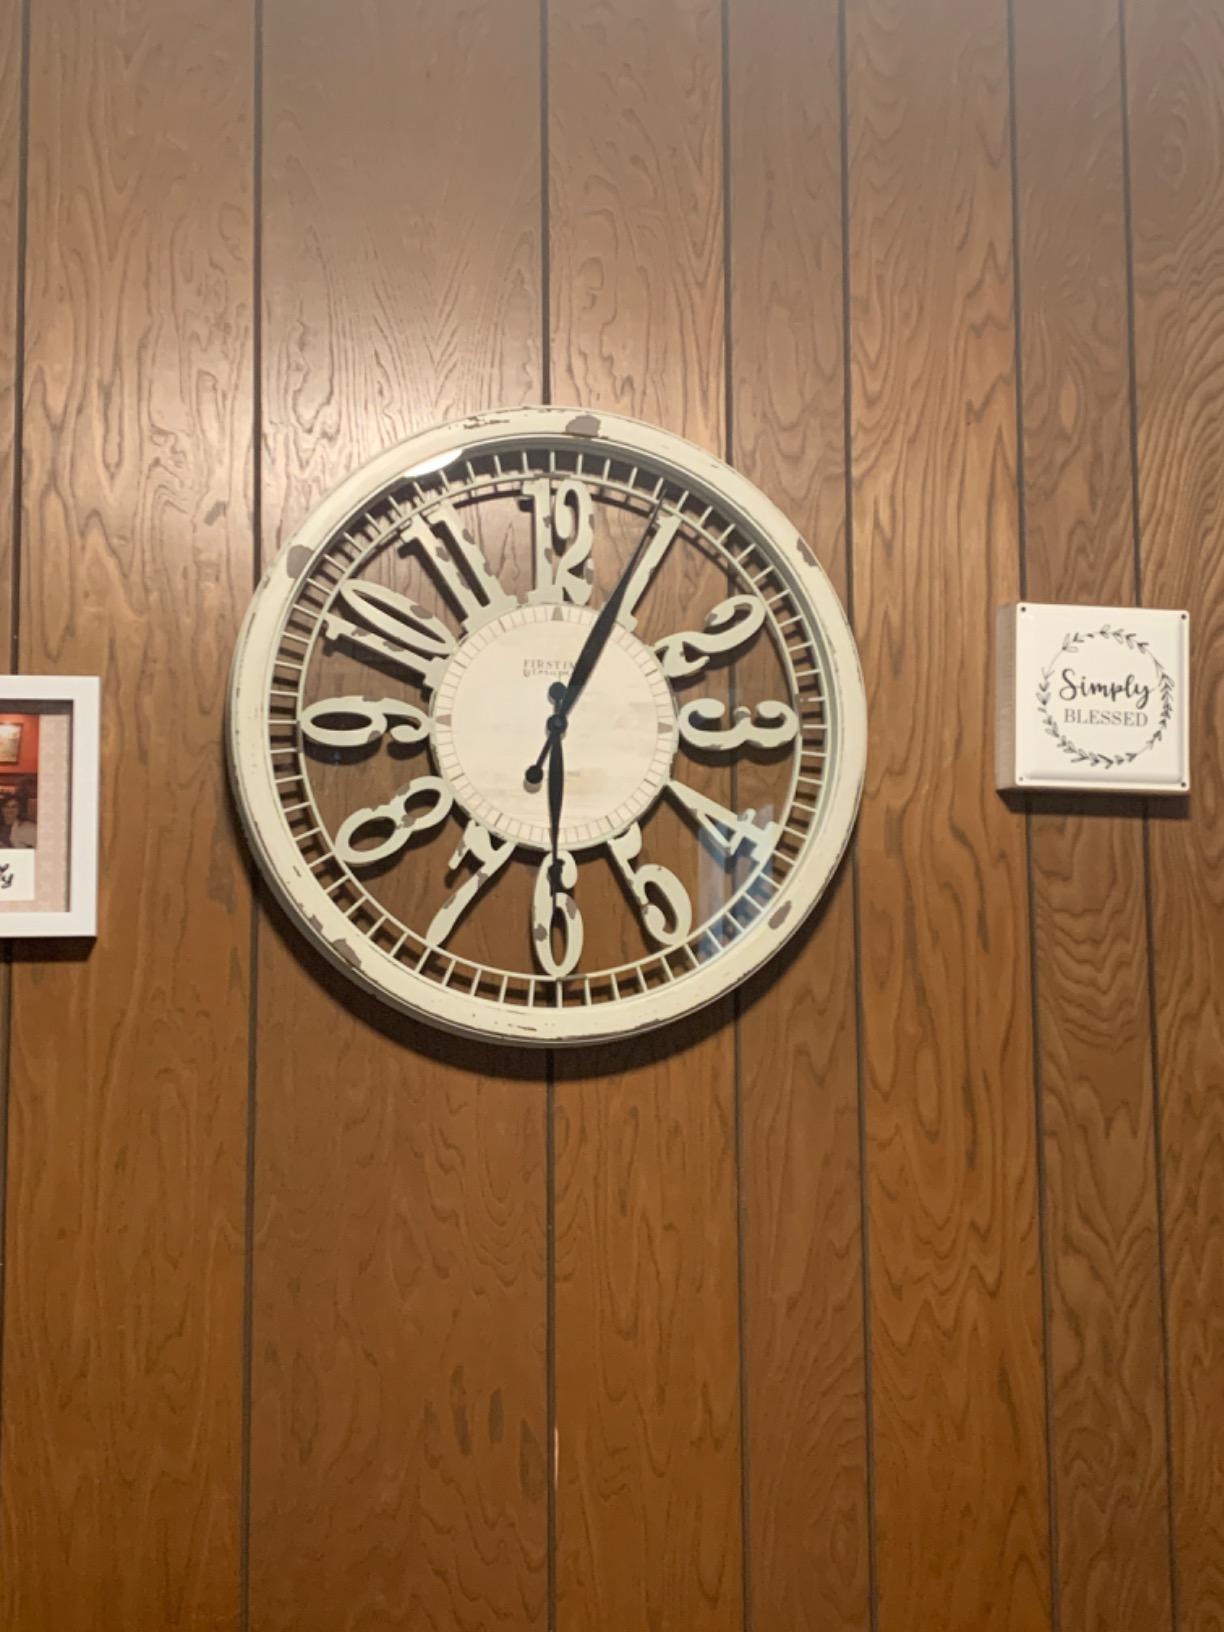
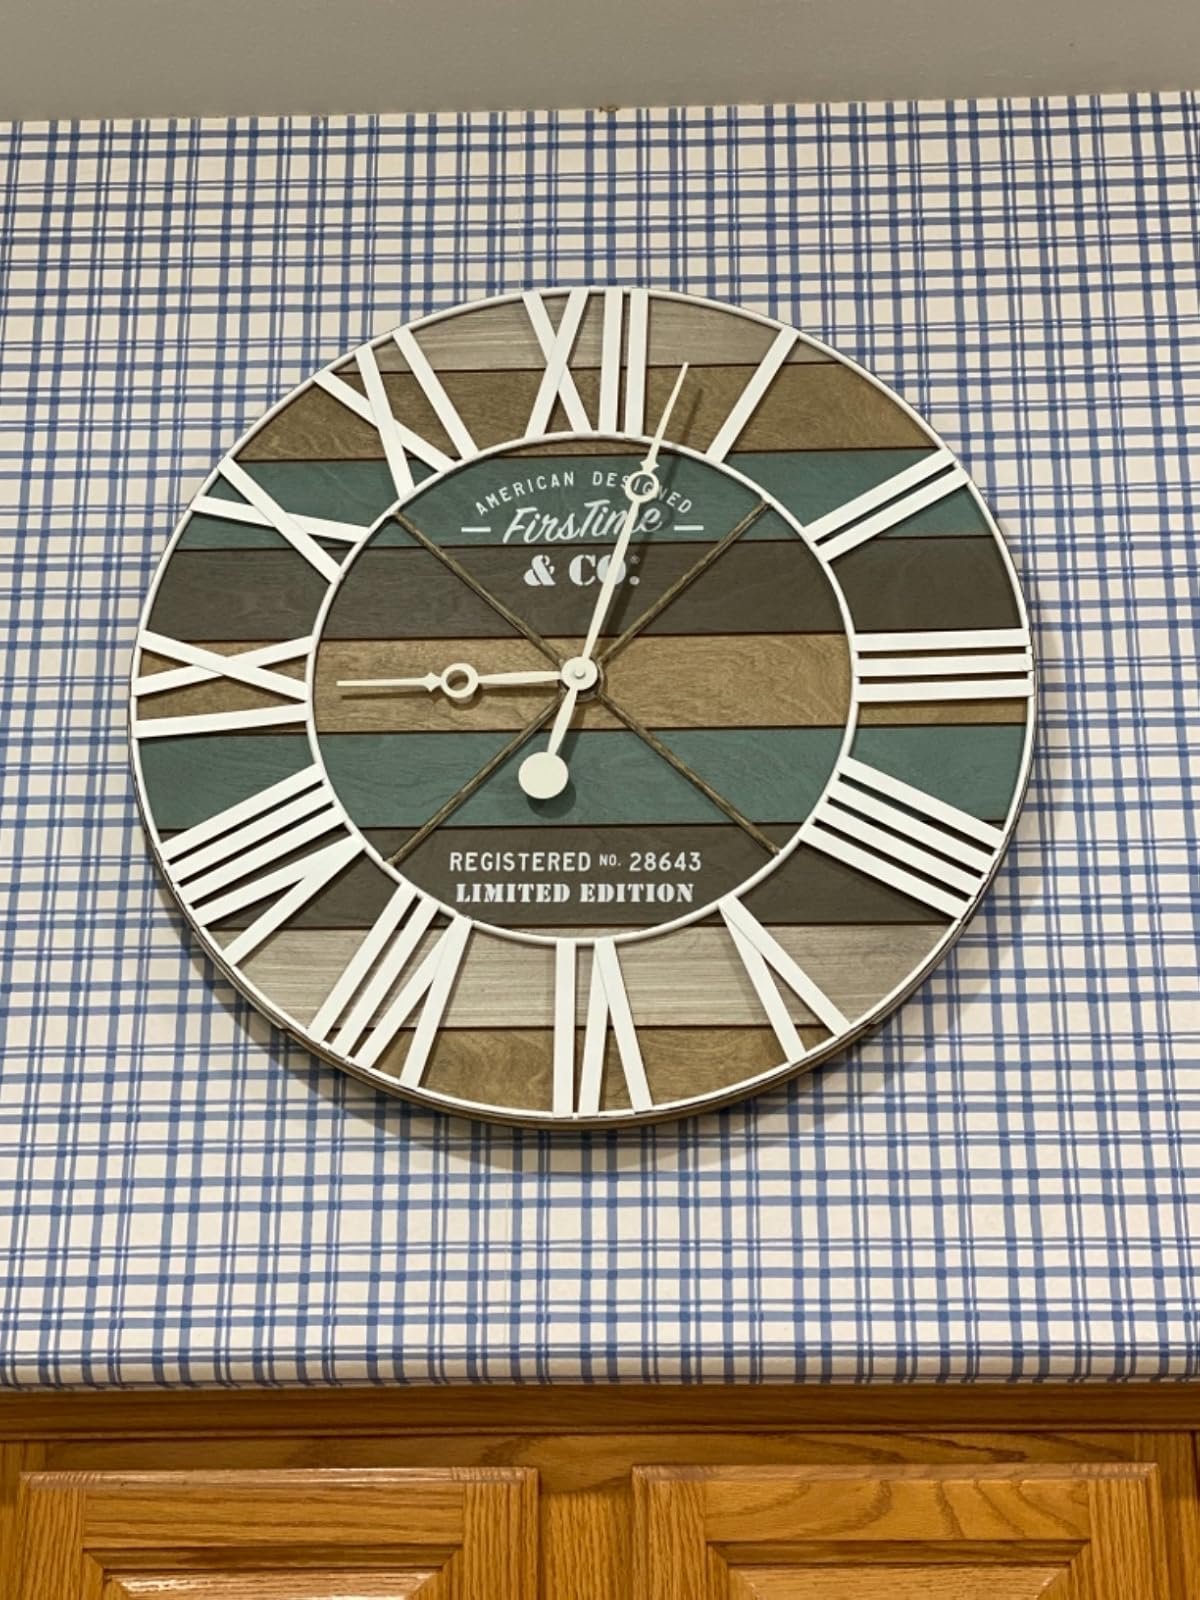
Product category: clock
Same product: no